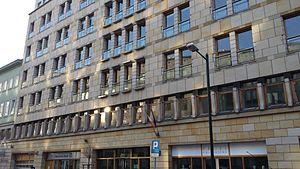
Voici les représentations diplomatiques de l'Irlande à l'étranger :